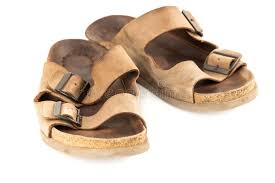
Waste category: shoes